Kyrgyzstan–Uzbekistan barrier

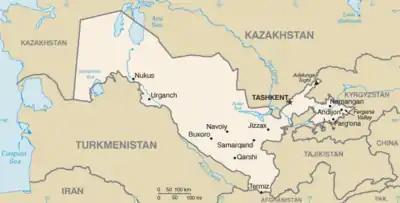
Map of Uzbekistan with neighbouring Kyrgyzstan to the right

The Uzbekistan–Kyrgyzstan barrier is a border barrier built by Uzbekistan along its border with Kyrgyzstan to prevent terrorist infiltration. Construction began in 1999 after bomb attacks in the Uzbek capital of Tashkent were blamed on Islamic terrorists originating from Kyrgyzstan. The fence, unilaterally erected in disputed territory has caused economic hardships in the poor agricultural areas of the Ferghana Valley and has separated many families in this traditionally integrated border region.